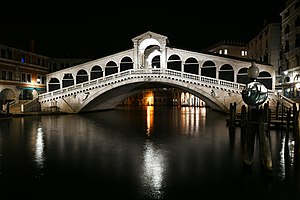
Rialtobroen
Rialtobroen
Rialtobroen er den ældste af de fire broer over Canal Grande i Venedig i Italien.